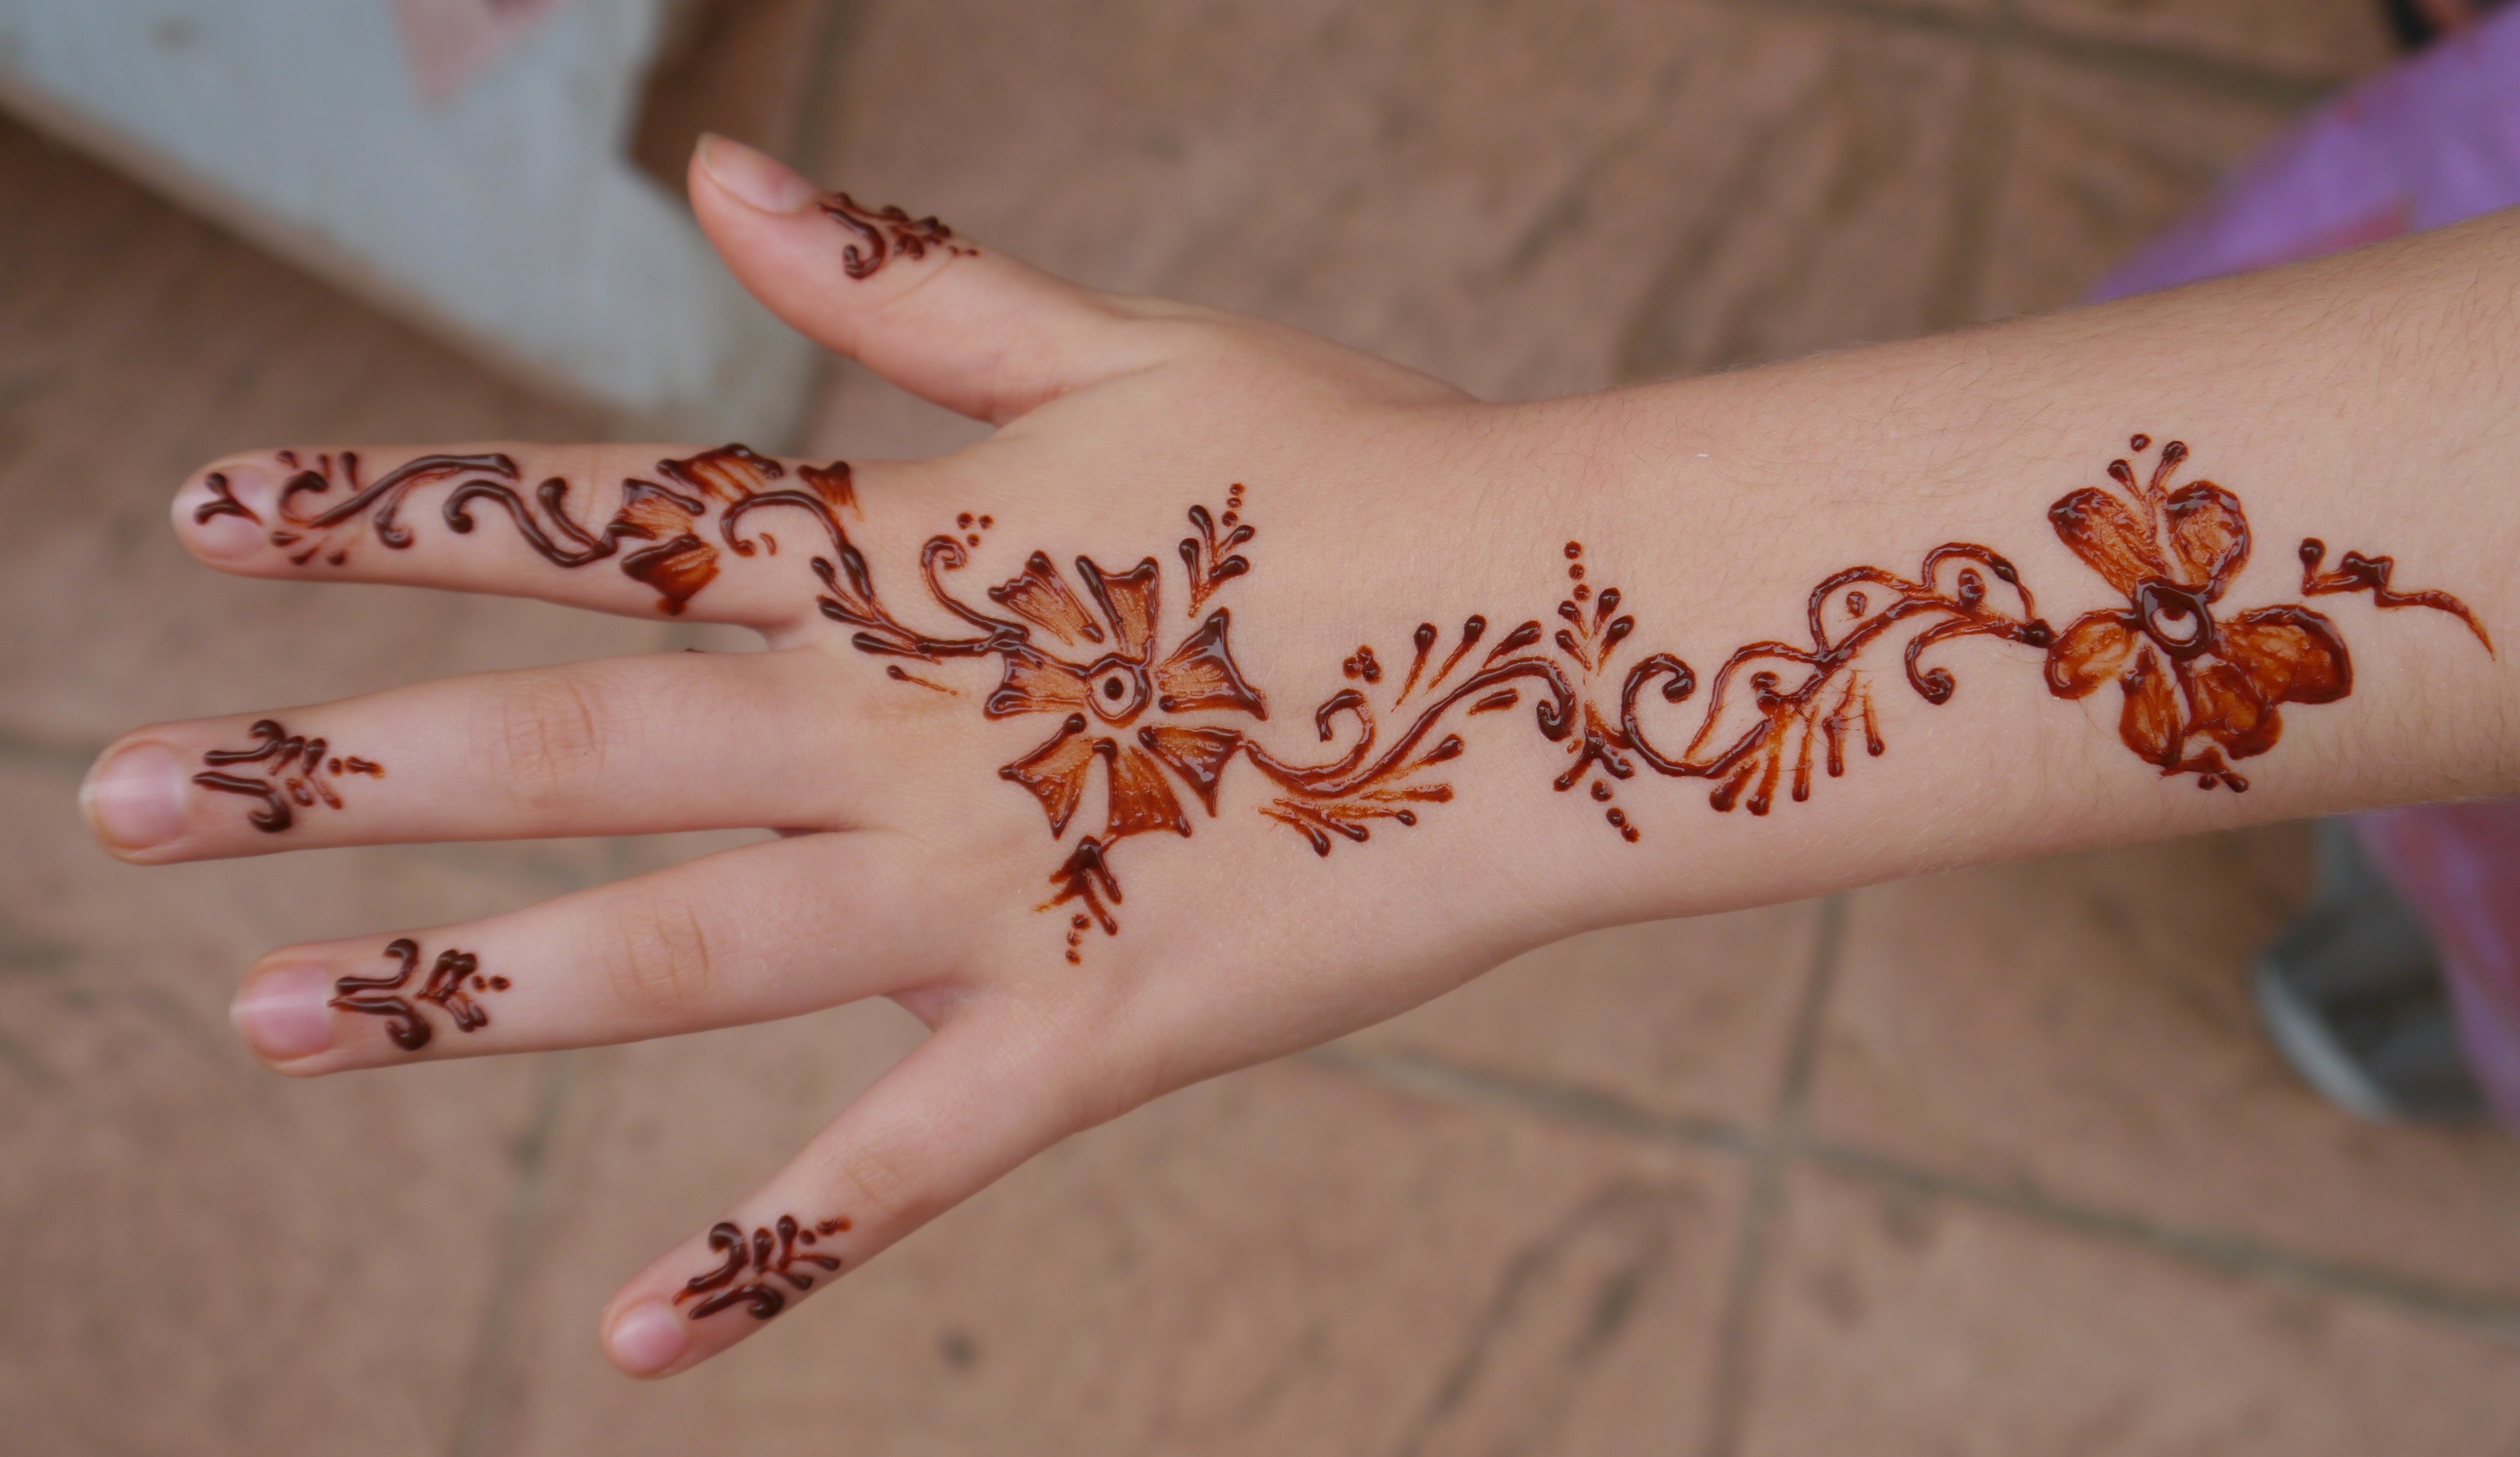
hand, girl, pattern, finger, henna, arm, painting, art, design, traditions, indian, mehndi, mehendi